North Carolina Barbecue Society

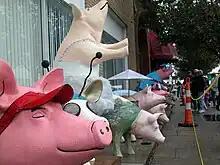
Pigs on parade at the Lexington Barbecue Festival

There are two native barbecue types in North Carolina, Eastern style and Lexington style, and great deal of controversy always surrounds any attempt to create an "official" barbecue type. They both use slow cooking over hardwood coals (usually hickory) but differ in methods. Two bills that would have introduced Lexington Style as the "de facto" barbecue type of the state met controversy and failure in the State House of Representatives and State Senate in 2006, "North Carolina House Bill 21" and "North Carolina Senate Bill 47".